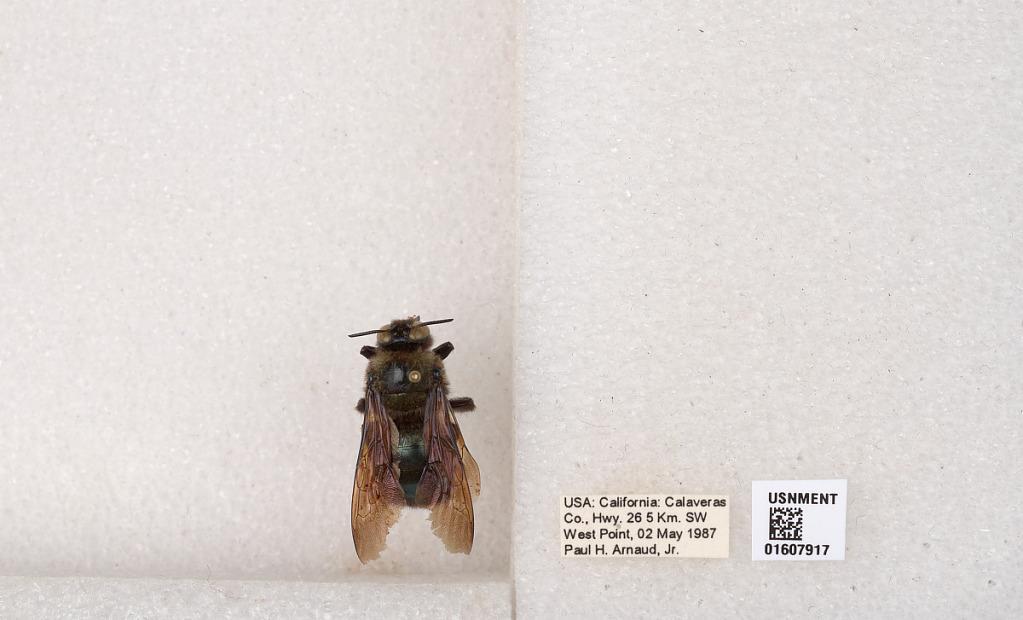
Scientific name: Xylocopa (Xylocopoides) californica californica Cresson
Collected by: P. Arnaud
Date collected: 1987-5-2
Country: United States
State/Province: California
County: Calaveras
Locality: Hwy. 26 5 km. SW West Point
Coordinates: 38.39, -120.529